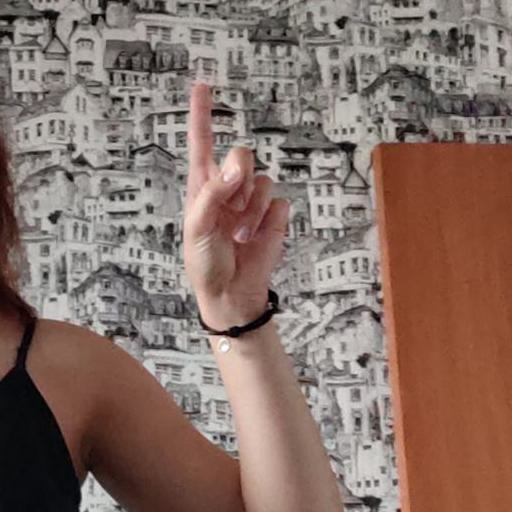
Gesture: one